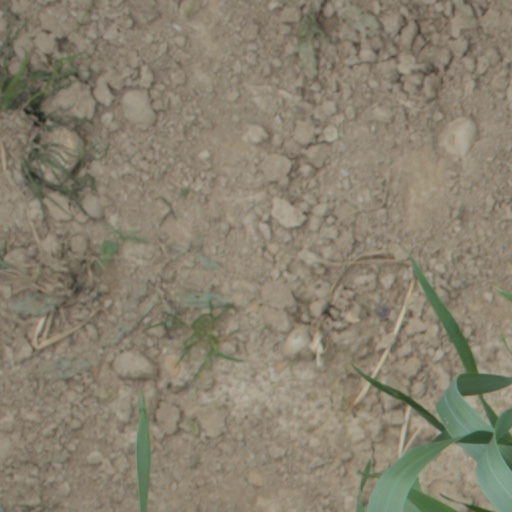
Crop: wheat